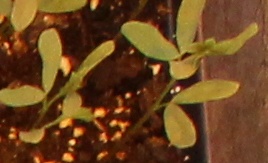
Label: Lentil